Medical cannabis in the United States

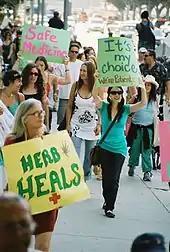
Medical cannabis supporters demonstrate in Los Angeles (August 2007)

In the following years, medical cannabis was legalized by ballot measure in Montana (2004), Michigan (2008), Arizona (2010), Massachusetts (2012), Arkansas (2016), Florida (2016), North Dakota (2016), Oklahoma (2018), Missouri (2018), Utah (2018), and South Dakota (2020), and by an act of state legislature in Vermont (2004), Rhode Island (2006), New Mexico (2007), New Jersey (2010), Delaware (2011), Connecticut (2012), New Hampshire (2013), Illinois (2013), Maryland (2014), Minnesota (2014), New York (2014), Pennsylvania (2016), Louisiana (2016), Ohio (2016), West Virginia (2017), Virginia (2020), Alabama (2021), Mississippi (2022), and Kentucky (2023). Eighteen states have legalized by ballot measure and 20 have by state legislature, for a total of 38 states according to the National Conference of State Legislatures. The U.S. territories of Guam (2014 – ballot measure), Puerto Rico (2015 – executive order), the Northern Mariana Islands (2018 – legislature), and the U.S. Virgin Islands (2019 – legislature) have also legalized the medical use of cannabis.